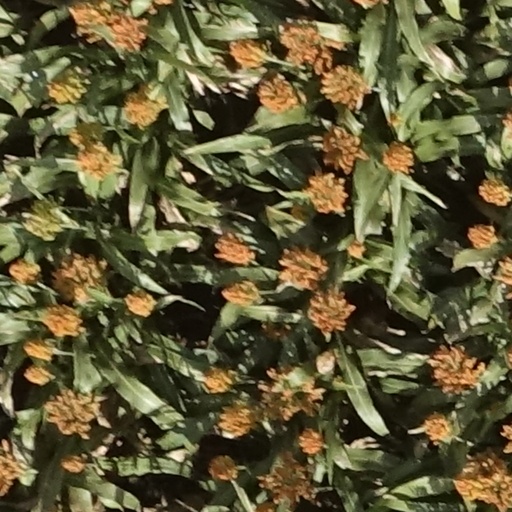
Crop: sorghum